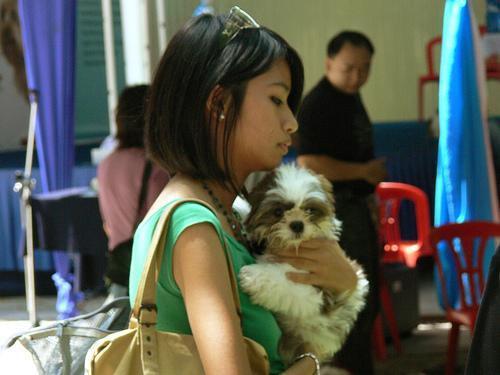
Shih-Tzu